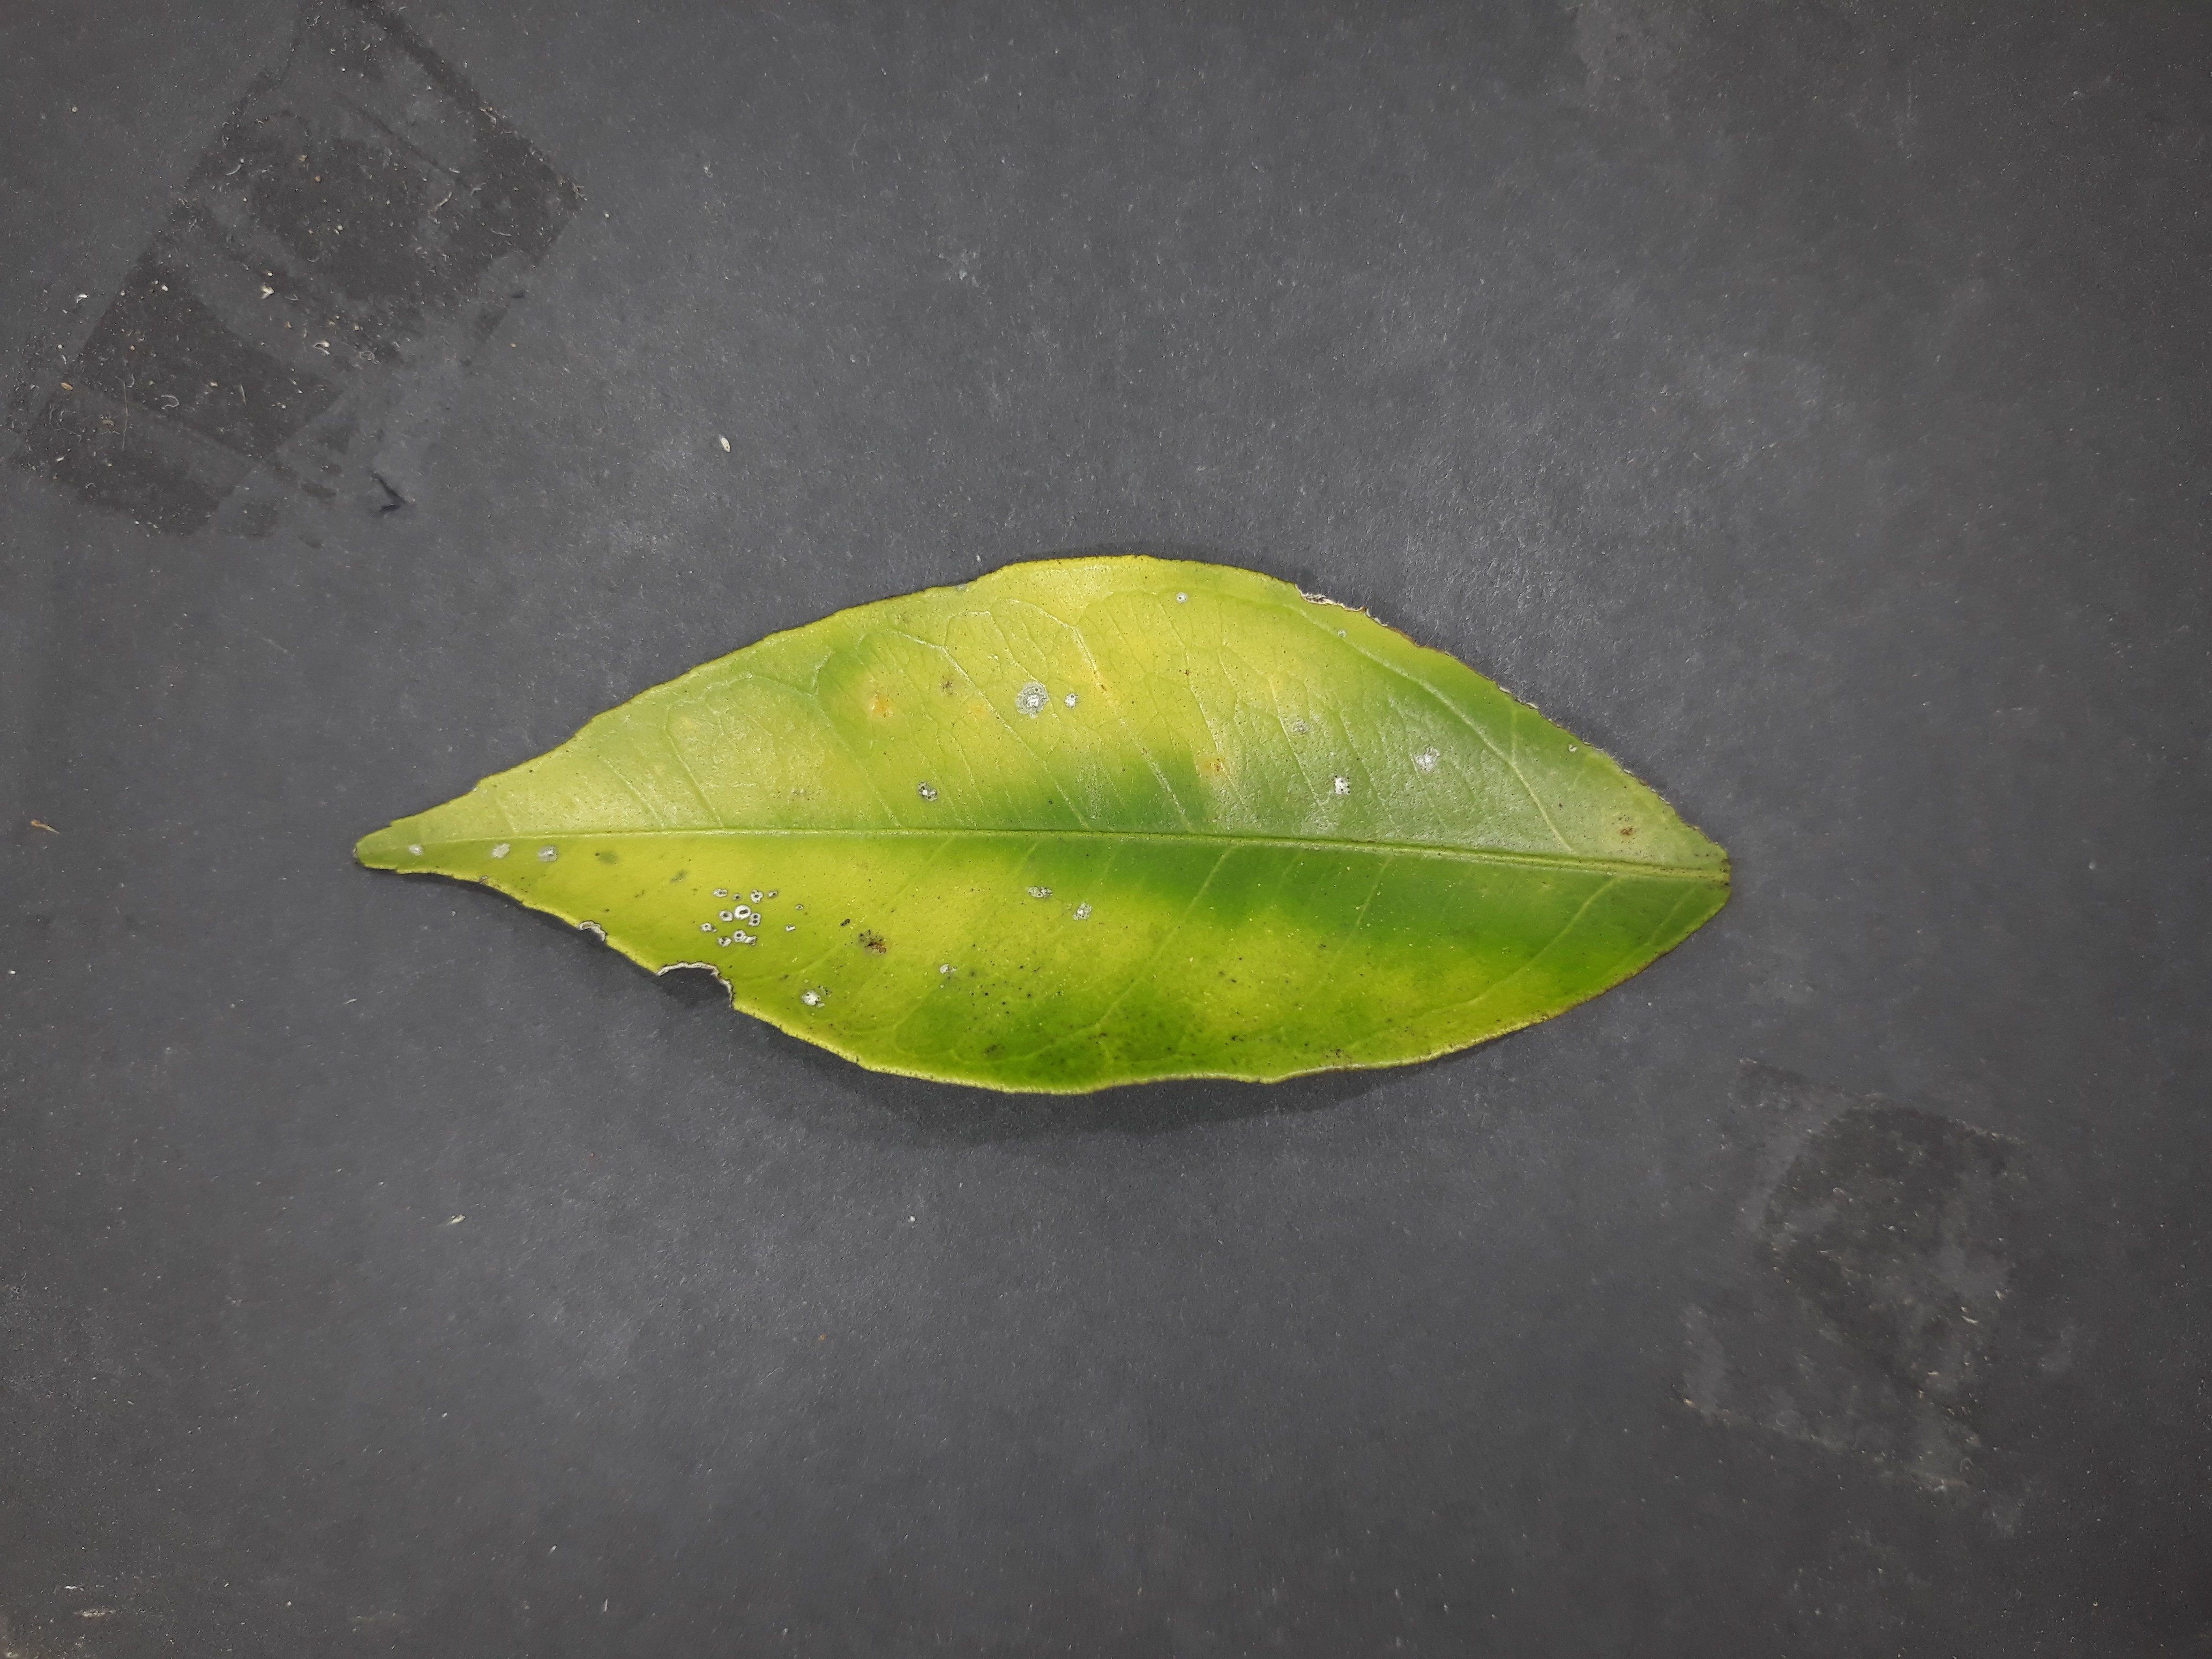
Label: Magnesium deficiency (Mg)